Cape Meteor

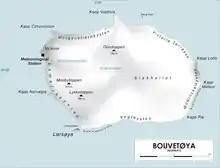
Map of Bouvetøya

Cape Meteor (Norwegian: Kapp Meteor) is a cape marked by steep cliffs in the coastal area of Mowinckelkysten, north of Svartstranda beach, and forms the eastern extremity of Bouvetøya island in the South Atlantic .